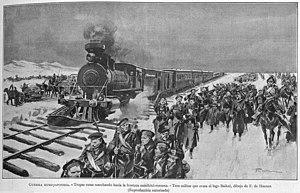
Le gouvernement d’Irkoutsk est une division administrative de l’Empire russe puis de la R.S.F.S.R. située en Sibérie orientale avec pour capitale la ville d’Irkoutsk. Créé en 1764, le gouvernement exista jusqu’en 1926. Son territoire correspond principalement à celui de l’actuel oblast d'Irkoutsk.
La guerre russo-japonaise se déroule du 8 février 1904 au 5 septembre 1905. Elle oppose l'Empire russe à l'Empire du Japon, lequel, victorieux, en tira par le traité de Portsmouth une petite partie du sud de la Mandchourie et la moitié de l'île de Sakhaline.